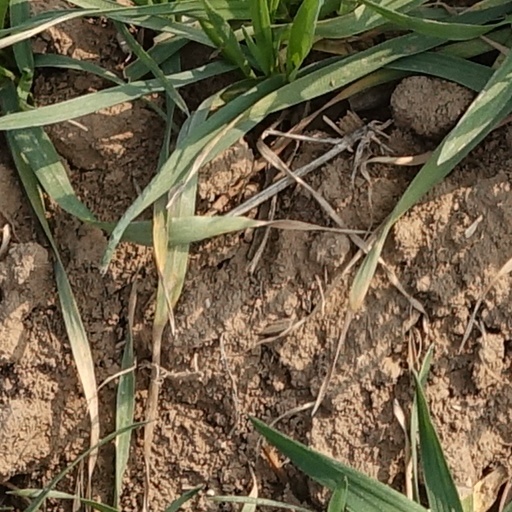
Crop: wheat